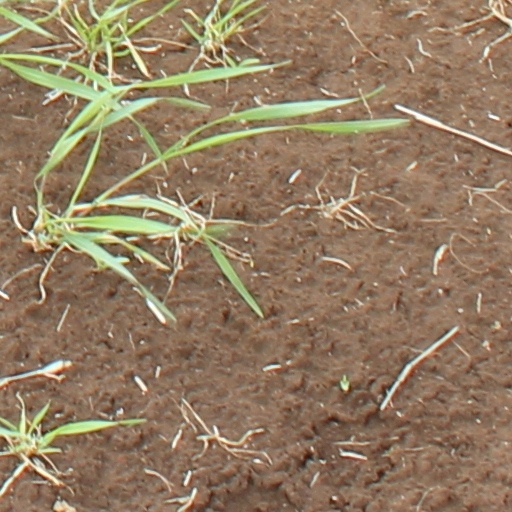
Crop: wheat